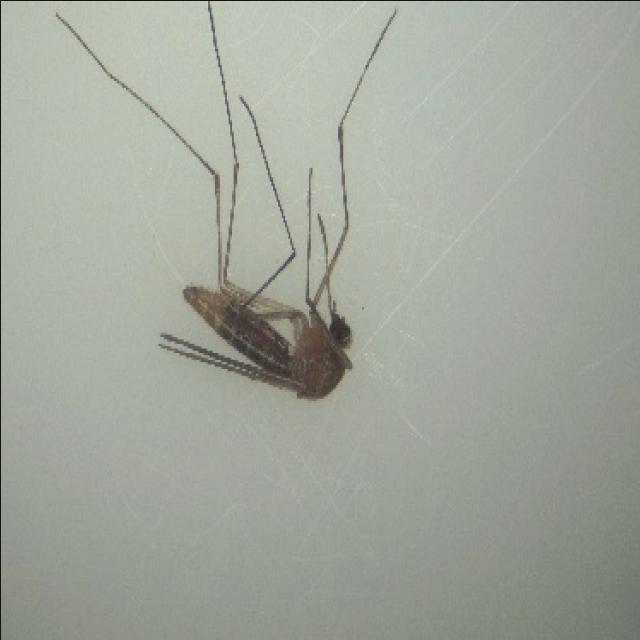
Species: culex_pipiens